Aavo Põhjala

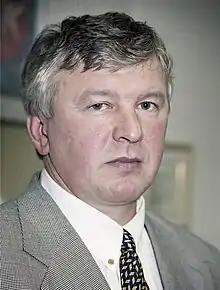
Aavo Põhjala

Aavo Põhjala (born 1 August 1957 in Tartu) is an Estonian judoka and judoka coach.